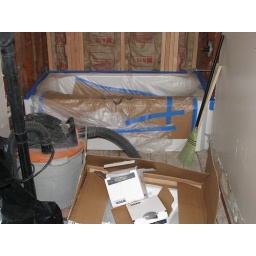
The new bathtub has been set in place. Behind, the new wall looks a lot better than the old one.